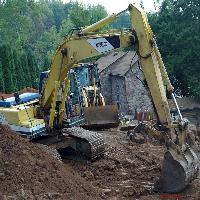
Weather: cloudy or overcast